Karishma Sharma

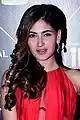
Sharma in 2018

Karishma Lala Sharma (born 22 December) is an Indian actress and model known for portraying Ragini in "", Aaina in "Ujda Chaman", Tina in "Pyaar Ka Punchnama 2" and Isha in "Hum - I'm Because of Us".